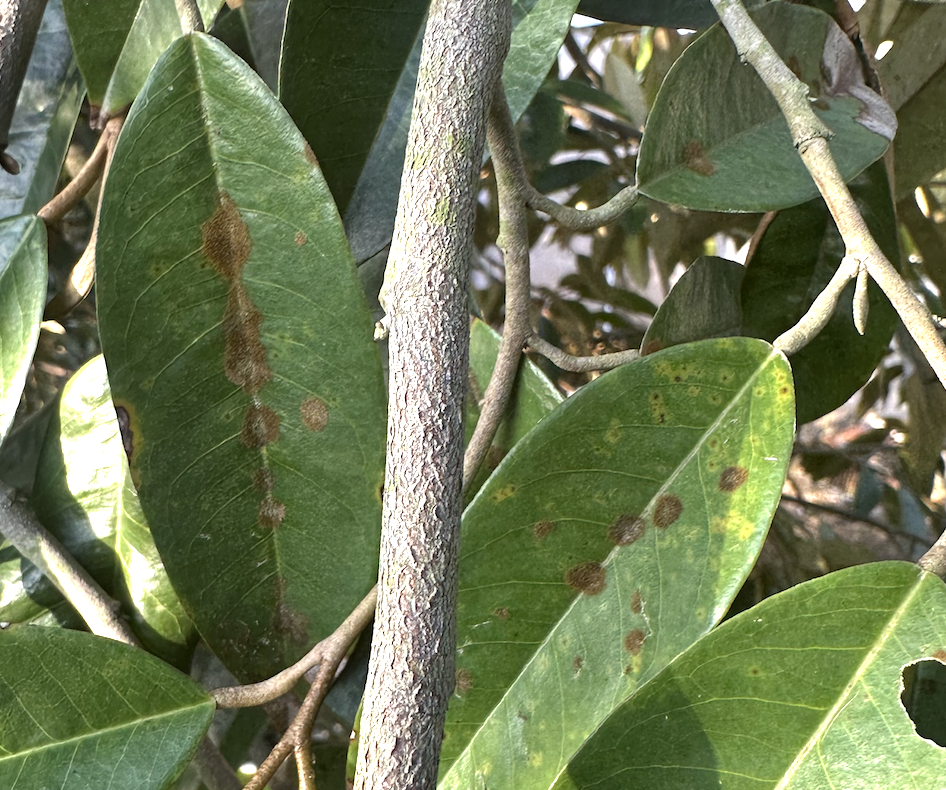
Label: stem_blight